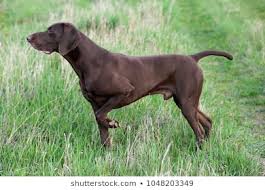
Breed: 211-n000059-German_short_haired_pointer